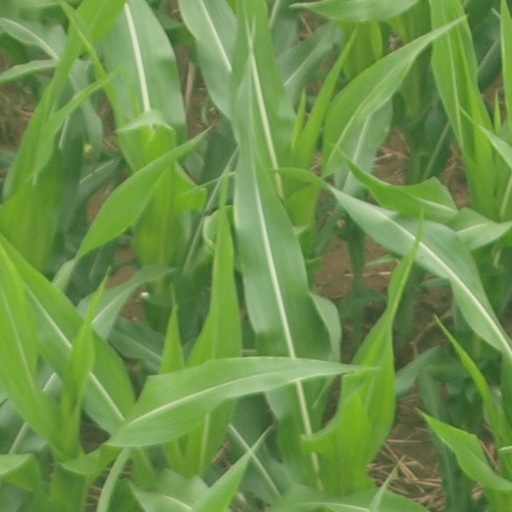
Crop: maize; corn